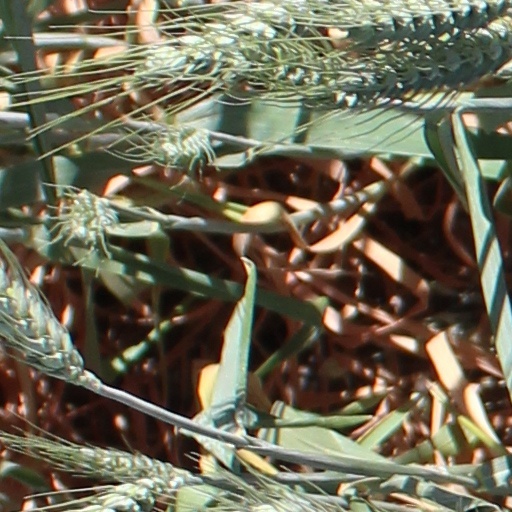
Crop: wheat